Wolfgang Heribert von Dalberg

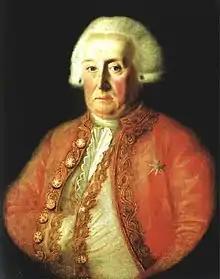
Wolfgang Heribert von Dalberg

Wolfgang Heribert Kämmerer von Worms Freiherr von Dalberg (born 18 November 1750 in Worms-Herrnsheim, died 27 September 1806 in Mannheim) was a courtier and statesman of Baden, who served as Minister of State and Grand Master of the Household. He was also the first general administrator of the Mannheim National Theatre.